Battery electric vehicle

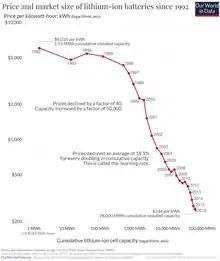
Learning curve of lithium-ion batteries: the price of batteries declined by 97% in three decades.

Most electric vehicles today use an electric battery, consisting of electrochemical cells with external connections in order to provide power to the vehicle.